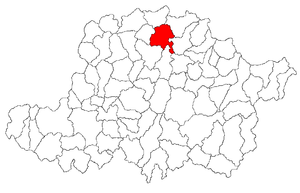
Cermei est une commune du județ d'Arad, Roumanie qui compte 2 722 habitants.